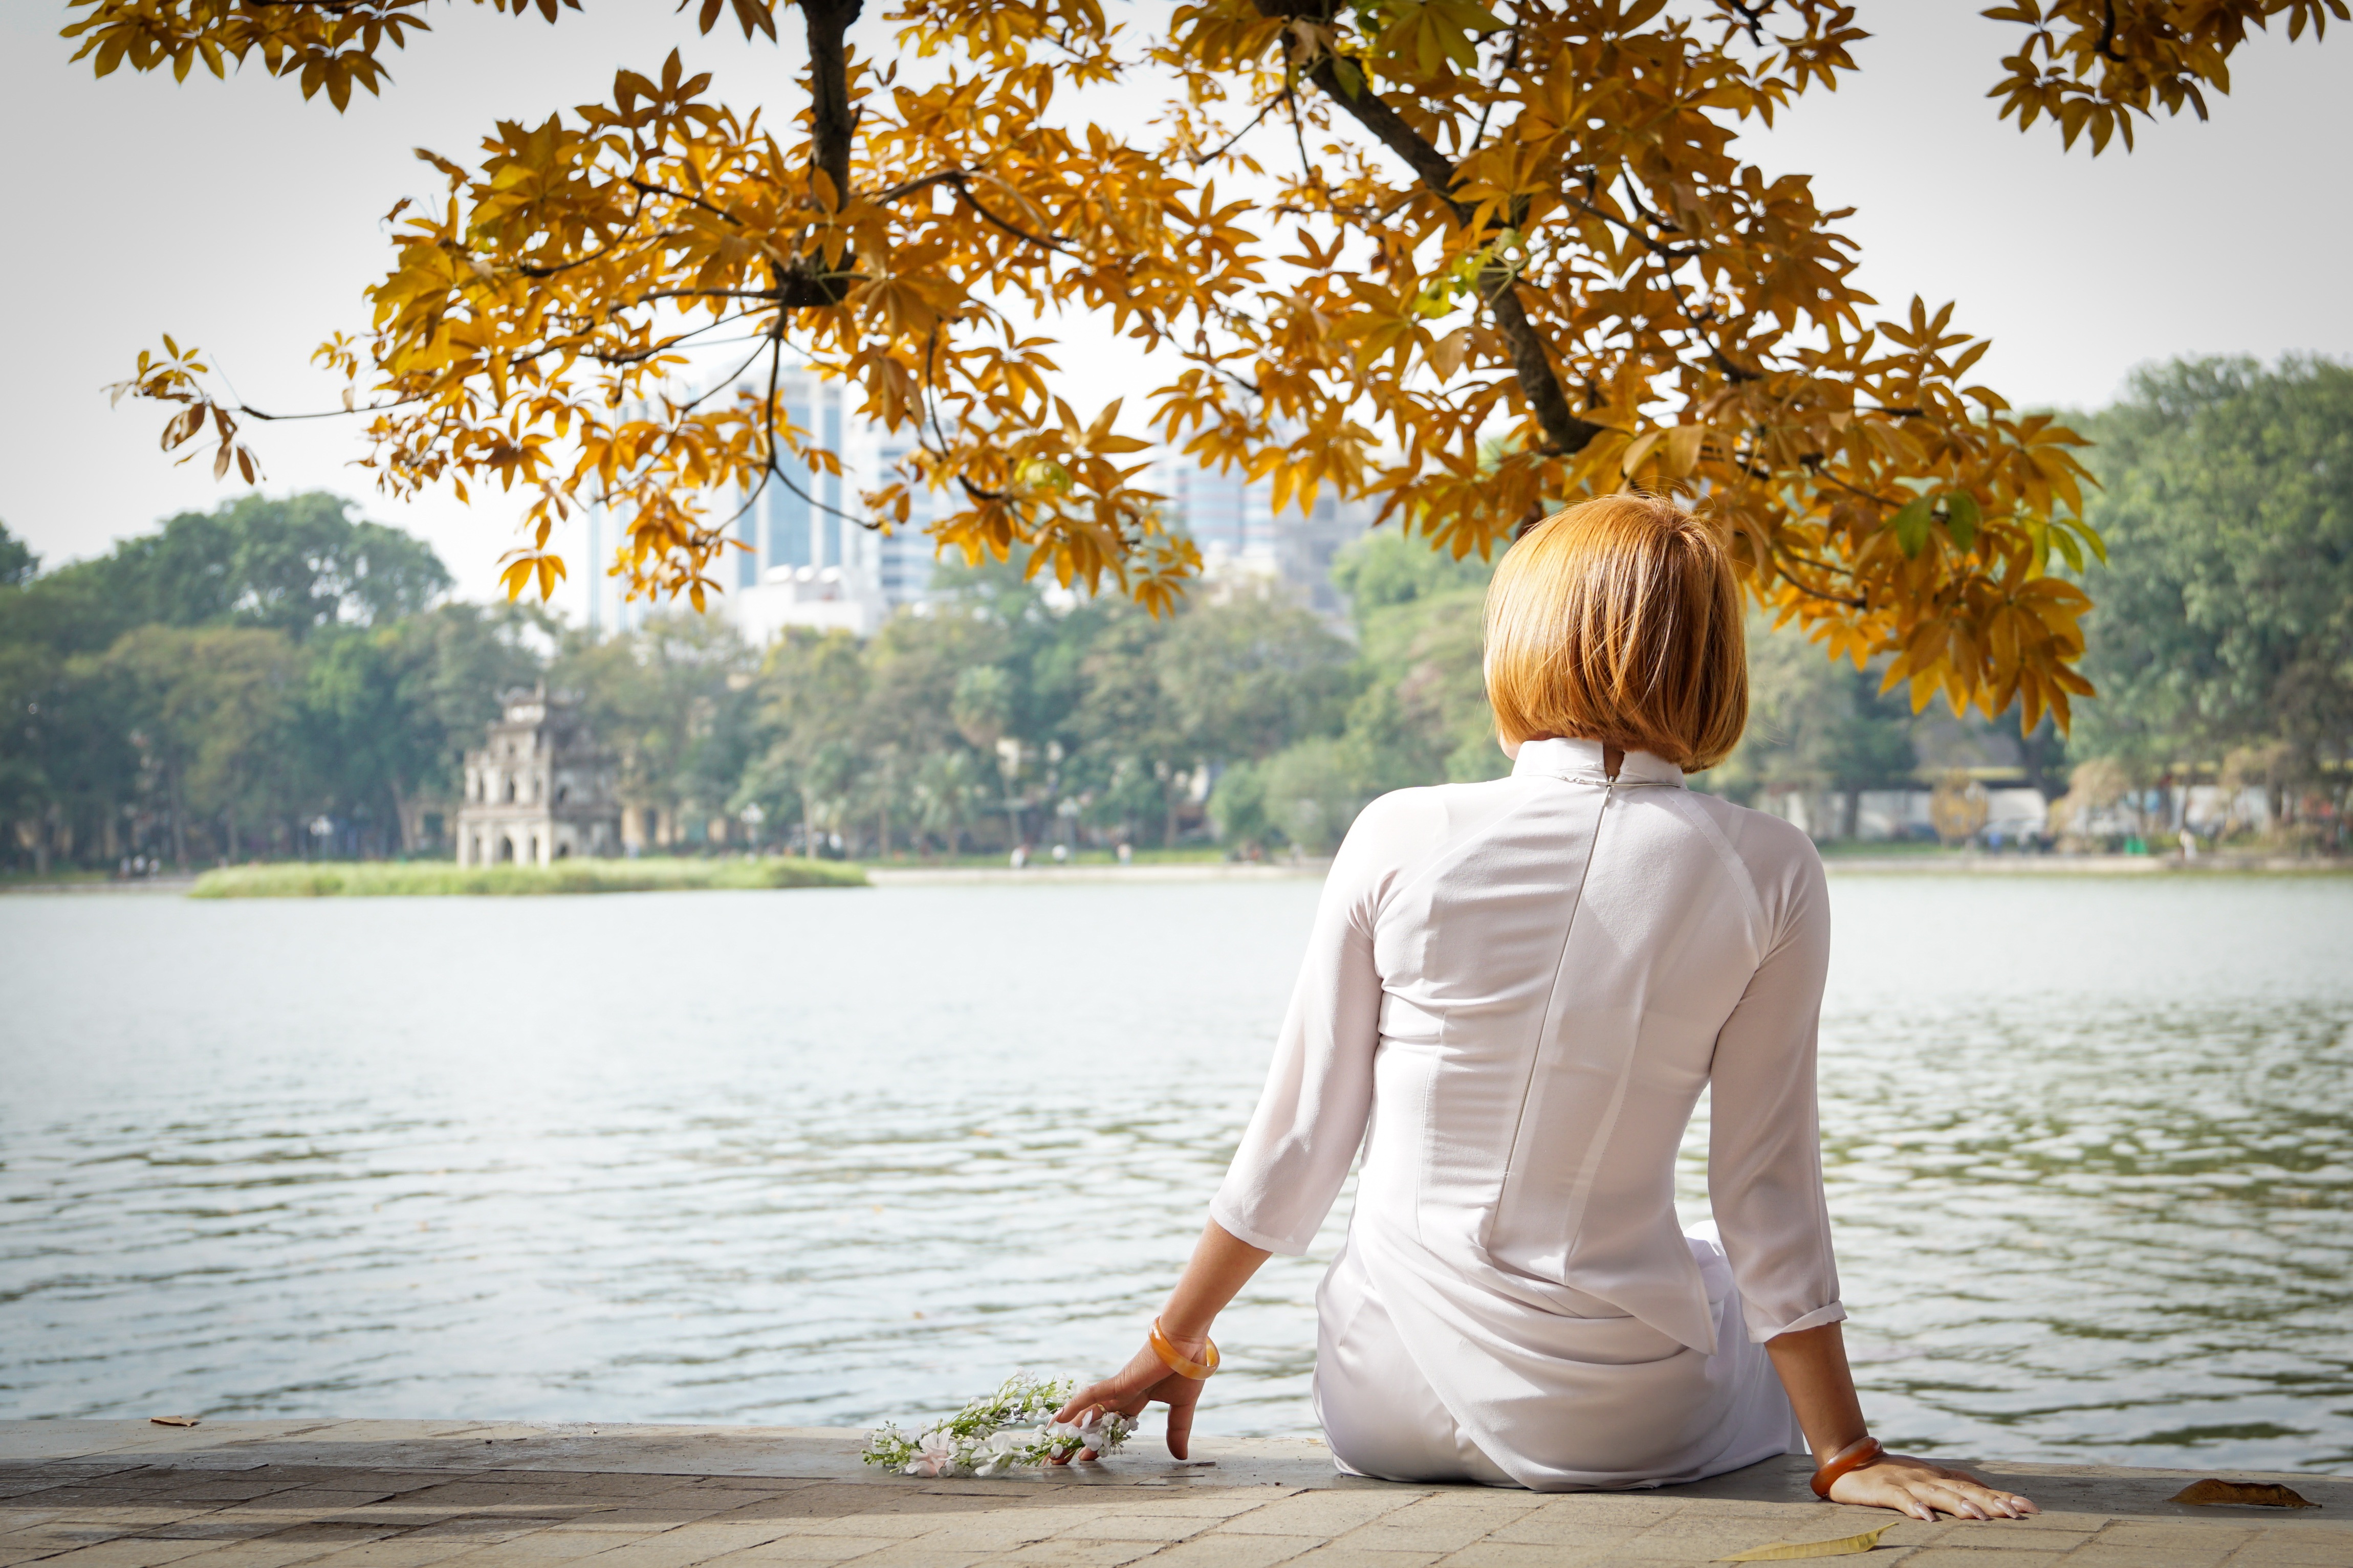
woman, water, sky, photograph, People in nature, light, nature, orange, happy, flash photography, tree, branch, sunlight, lighting, standing, lake, gesture, natural landscape, grass, bank, leisure, atmospheric phenomenon, morning, summer, landscape, people, Tints and shades, sunrise, beauty, reflection, calm, horizon, snapshot, backlighting, deciduous, spring, sitting, stock photography, evening, reservoir, t shirt, vacation, romance, sunset, autumn, love, portrait photography, tourism, sea, river, recreation, photo shoot, photography, ceremony, yoga